Logarithmic scale

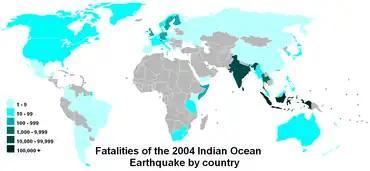
A logarithmic scale makes it easy to compare values that cover a large range, such as in this map.

The following are examples of commonly used logarithmic scales, where a larger quantity results in a lower (or negative) value: